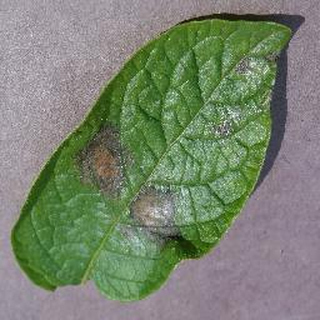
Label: potato_late_blight